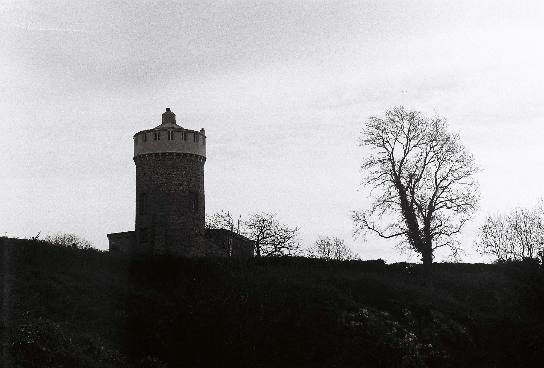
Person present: No